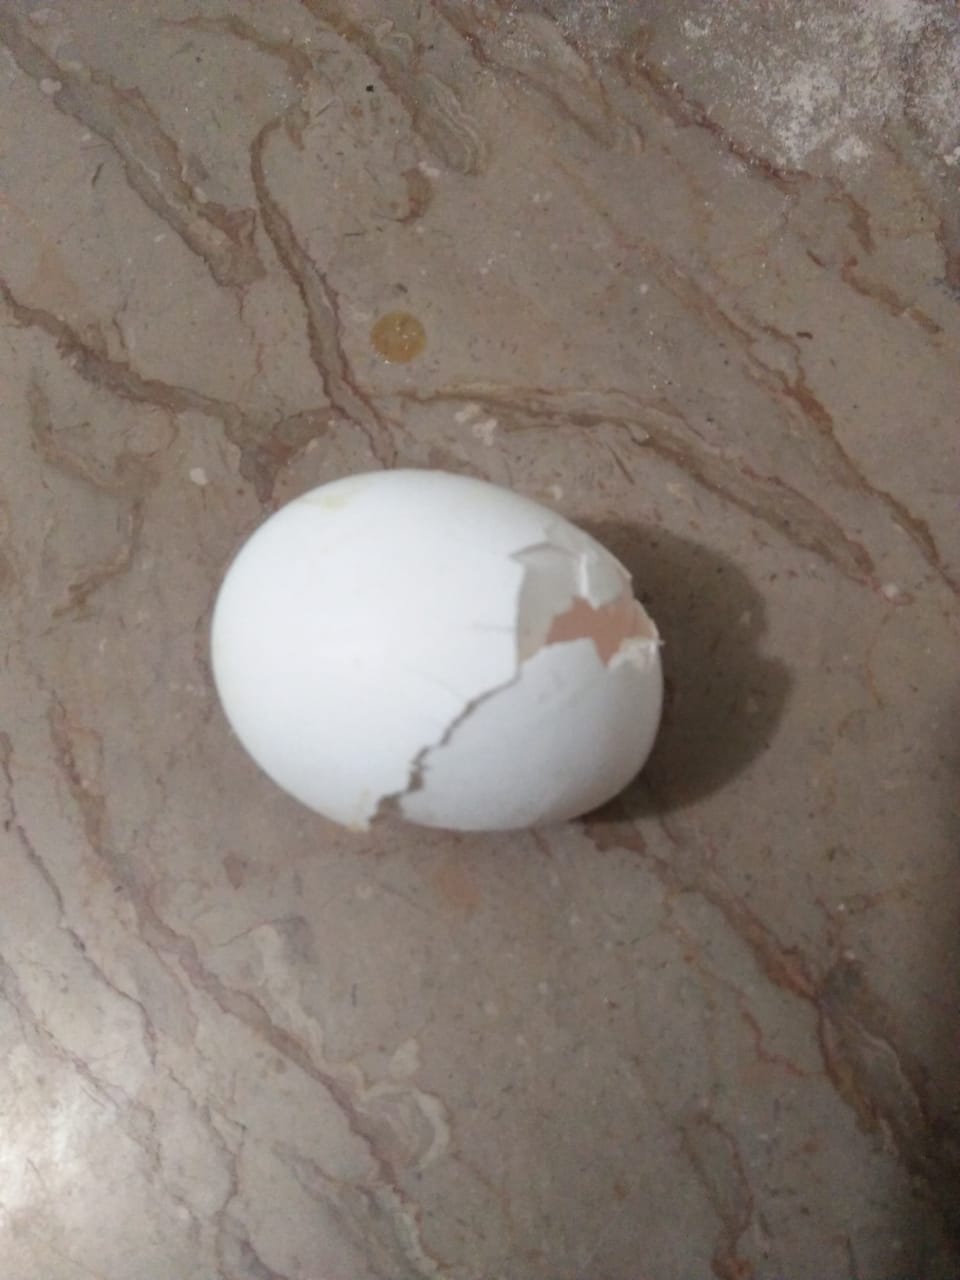
Label: eggshells